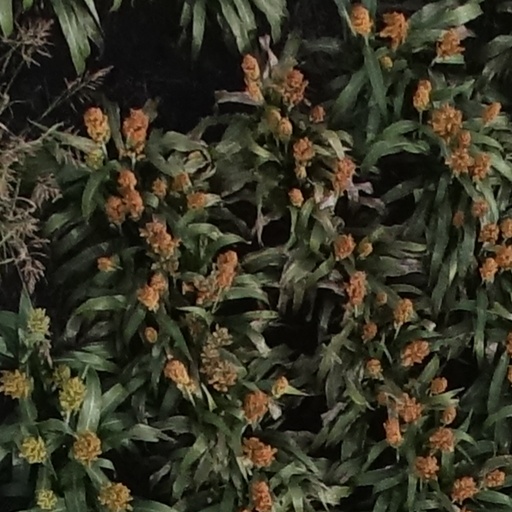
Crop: sorghum